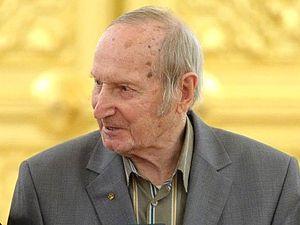
Viktor Grigorievitch Chouvalov - en russe : Виктор Григорьевич Шувалов, et en anglais : Viktor Shuvalov est un joueur professionnel russe de hockey sur glace.